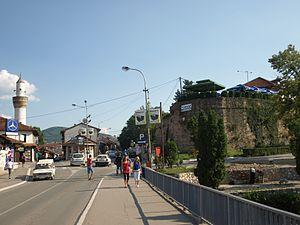
Novi Pazar, « le nouveau marché », est une ville de Serbie qui fait partie du district de Raška. Au recensement de 2011, la ville intra muros comptait 60 638 habitants et son territoire métropolitain, appelé Ville de Novi Pazar, 92 766.